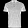
Label: T - shirt / top